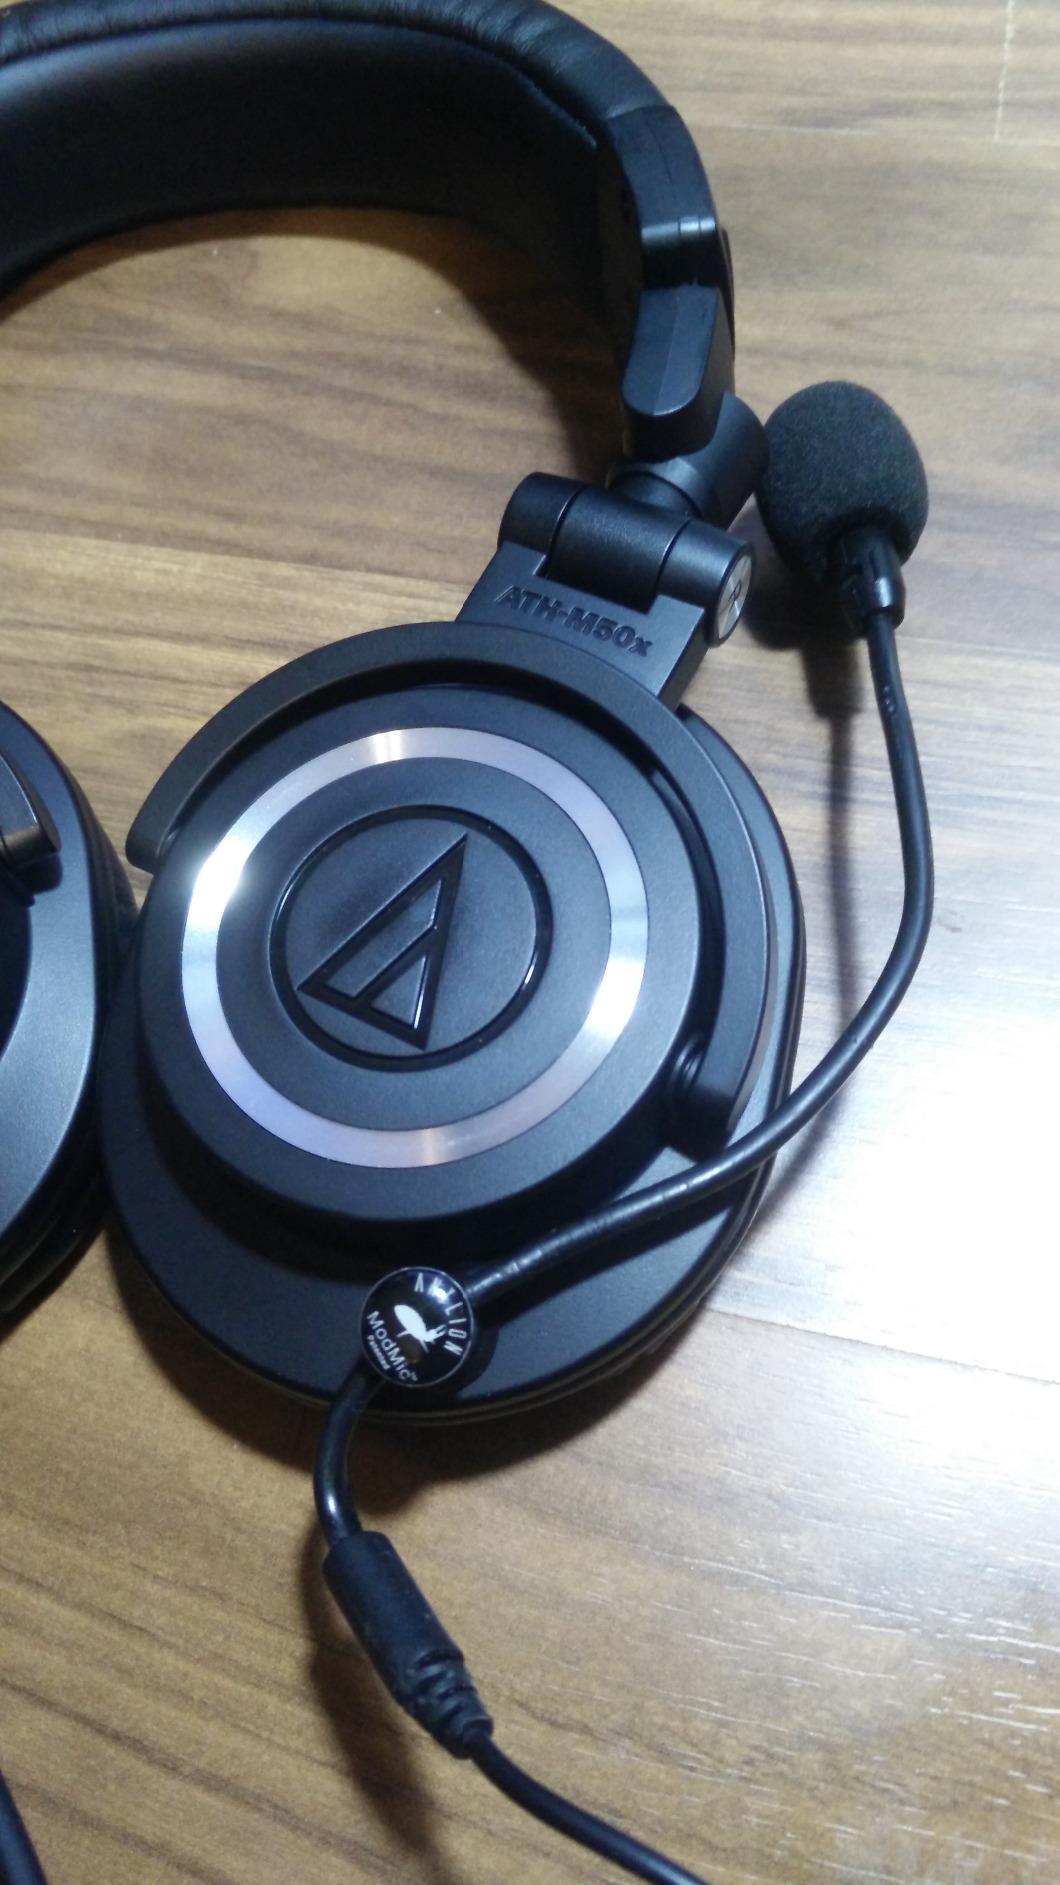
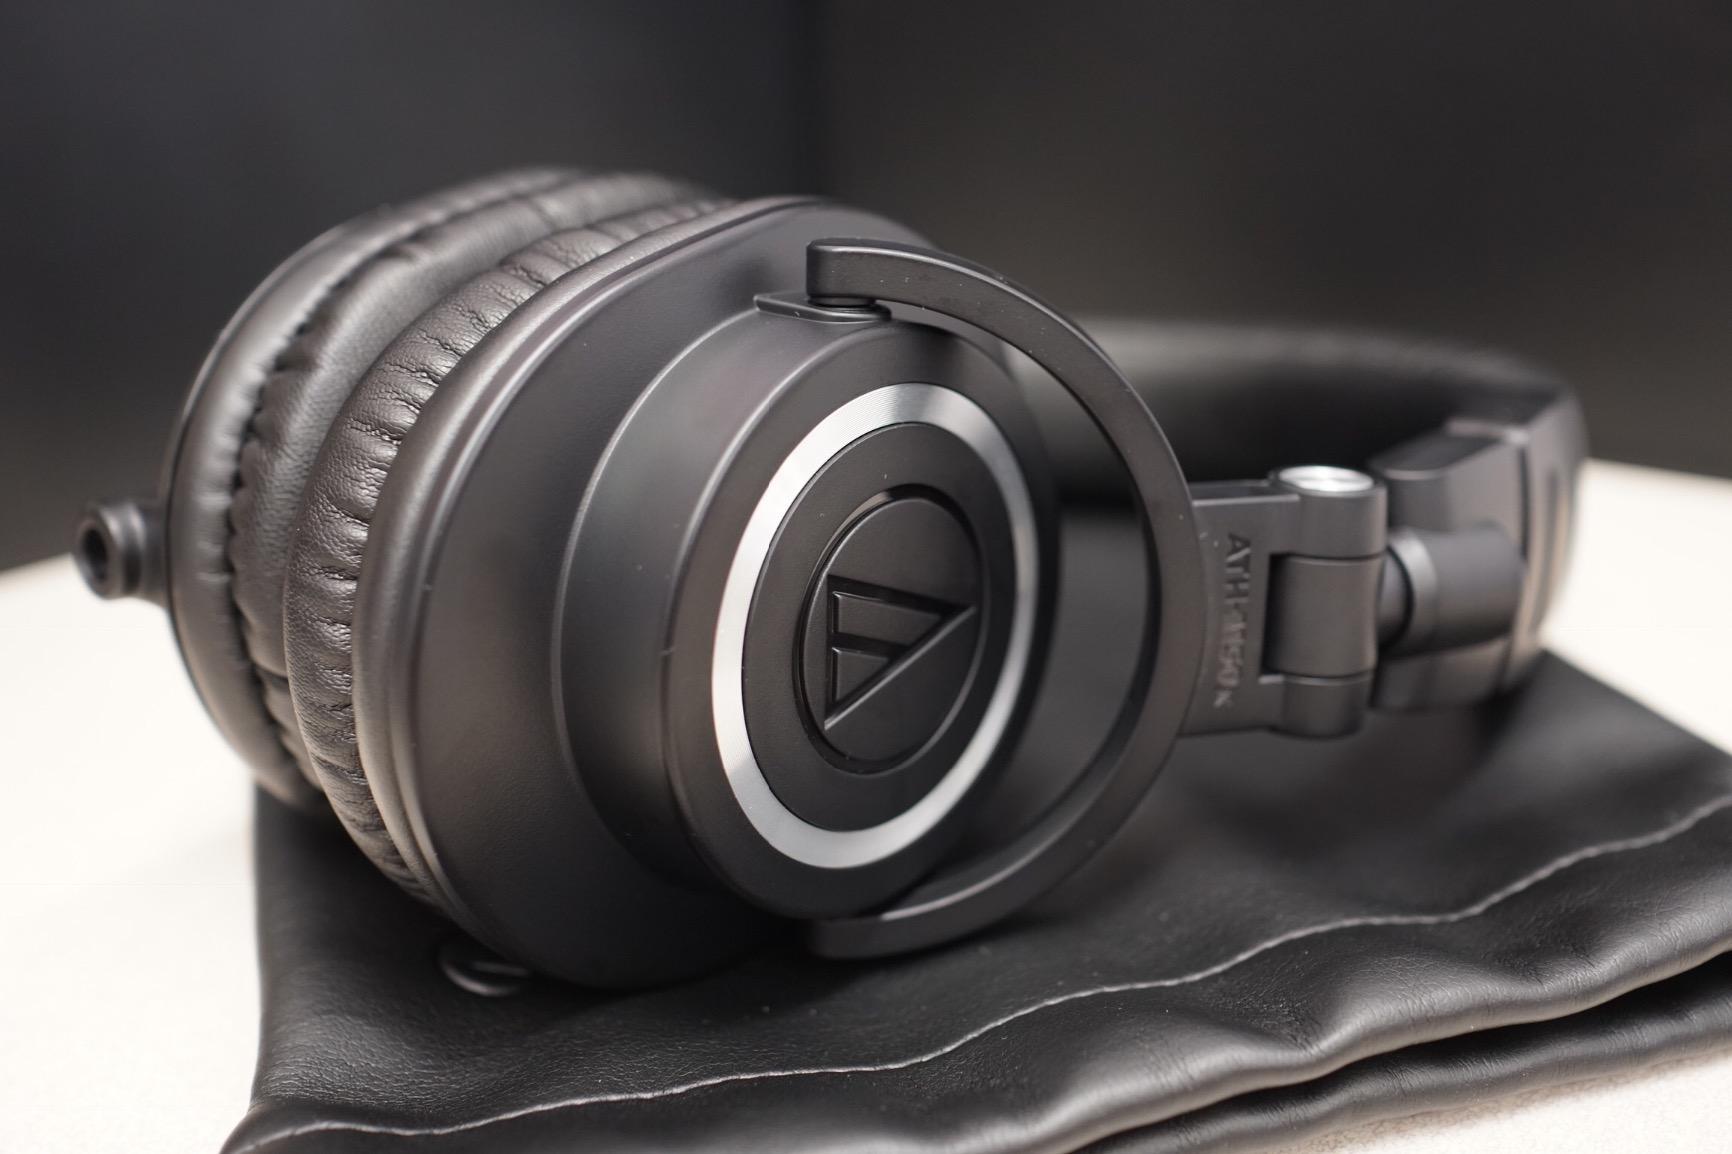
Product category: headphones
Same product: yes